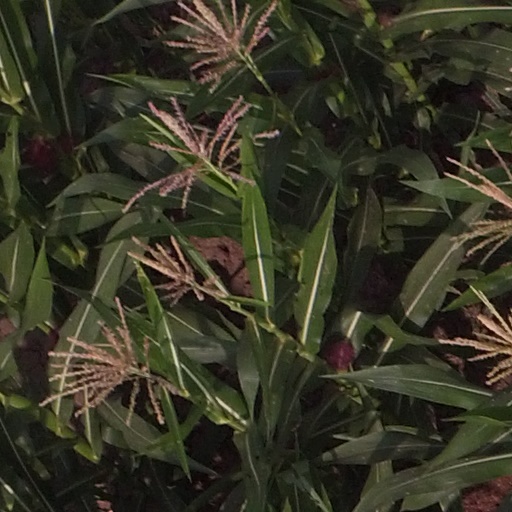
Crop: maize; corn